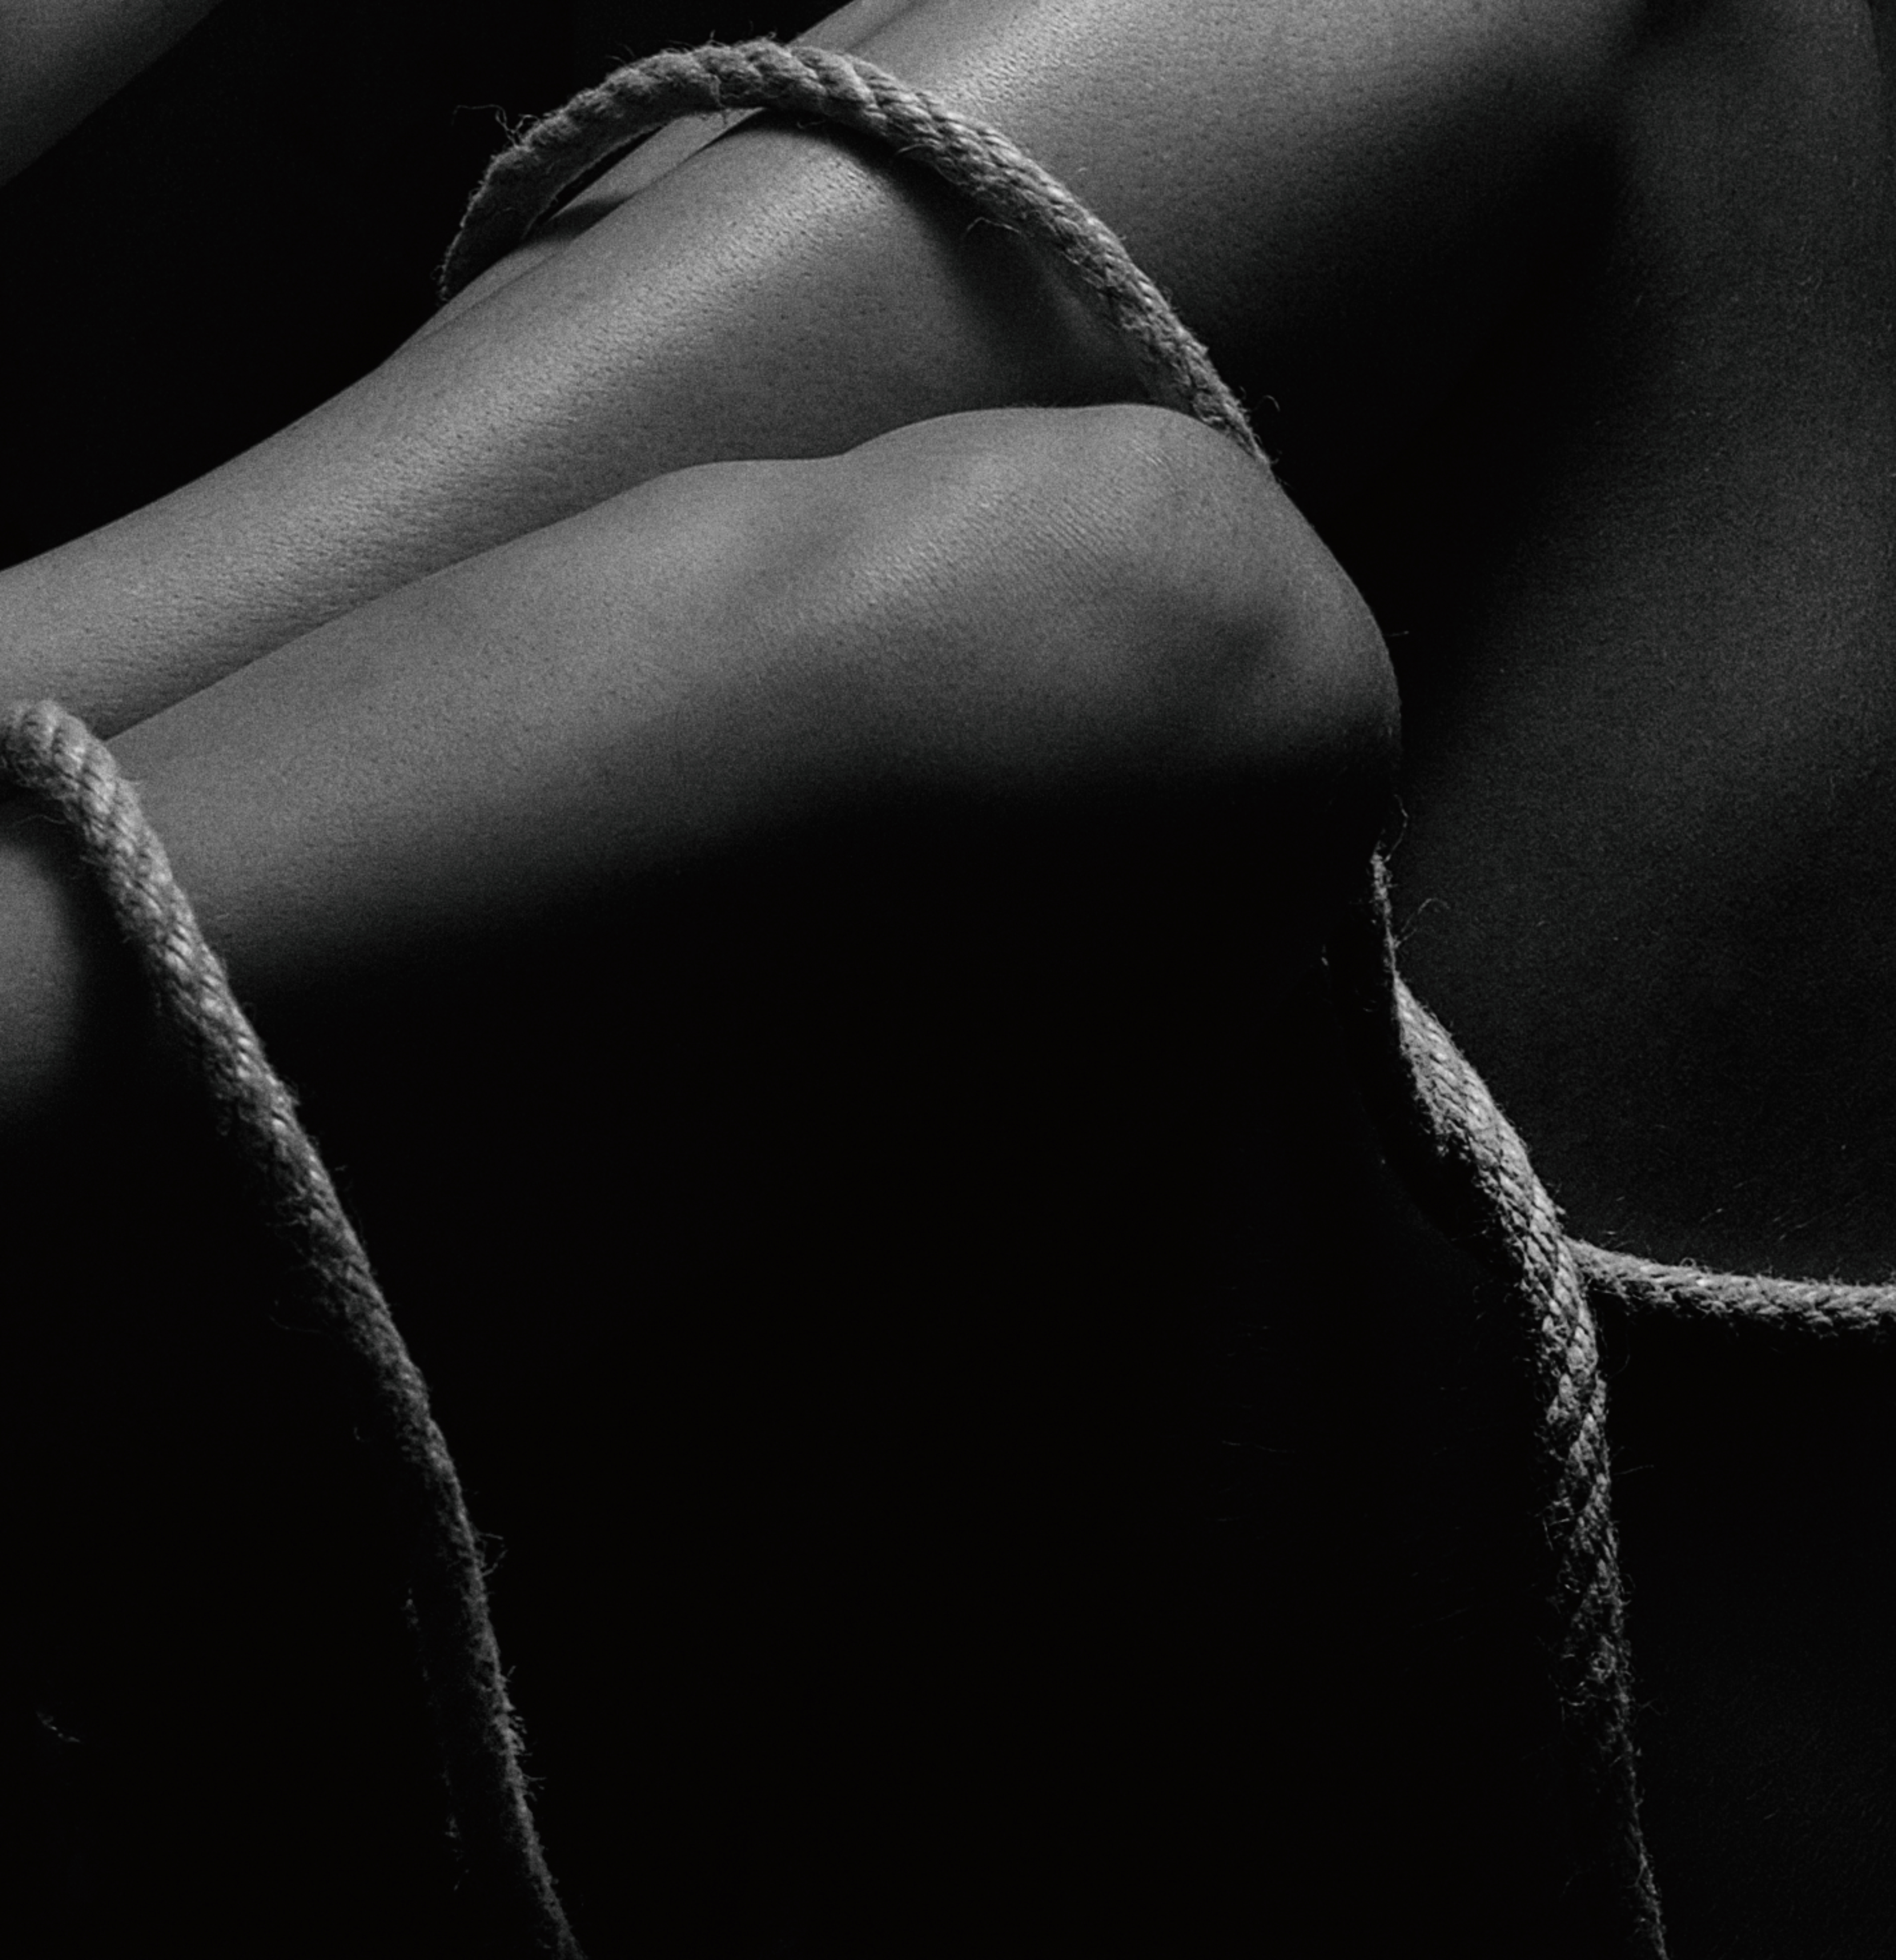
portrait, girl, body, retro, face, beautiful, look, studio, monochrome, donate, arm, leg, human body, neck, waist, knee, grey, flash photography, thigh, elbow, chest, trunk, comfort, undergarment, abdomen, monochrome photography, human leg, close up, swimwear, electric blue, darkness, calf, fashion accessory, back, flesh, Barechested, shadow, room, sportswear, art model, still life photography, macro photography, ankle, leather